Force Publique

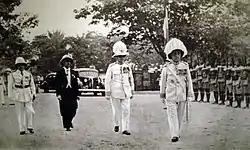
His Excellency Pierre Ryckmans, Governor-General of the Belgian Congo, reviews "FP" troops at the inauguration of the monument to King Albert I in Léopoldville, 1938

For the remainder of the period of Belgium's rule, the "Force Publique" continued its joint military and police role, split into territorial units, charged with maintaining public order, and mobile units (between the wars known as "unites campees") charged with territorial defence. There was a mutiny by the XIV battalion at Luluabourg in 1944.